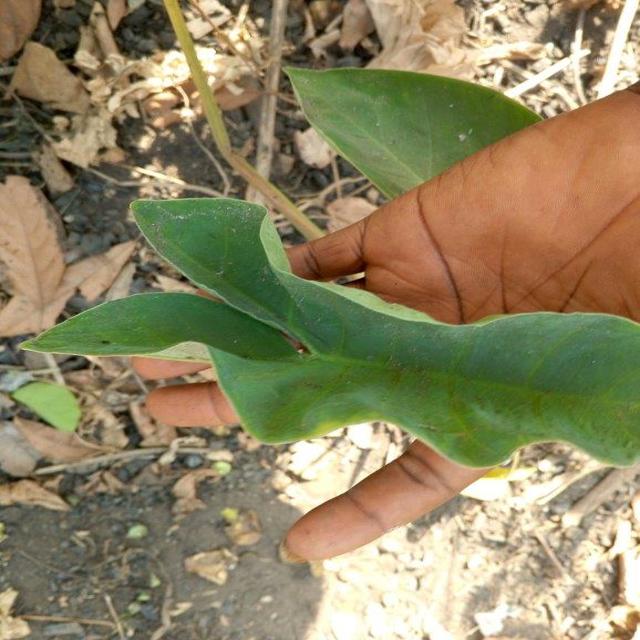
Label: Early_Blight